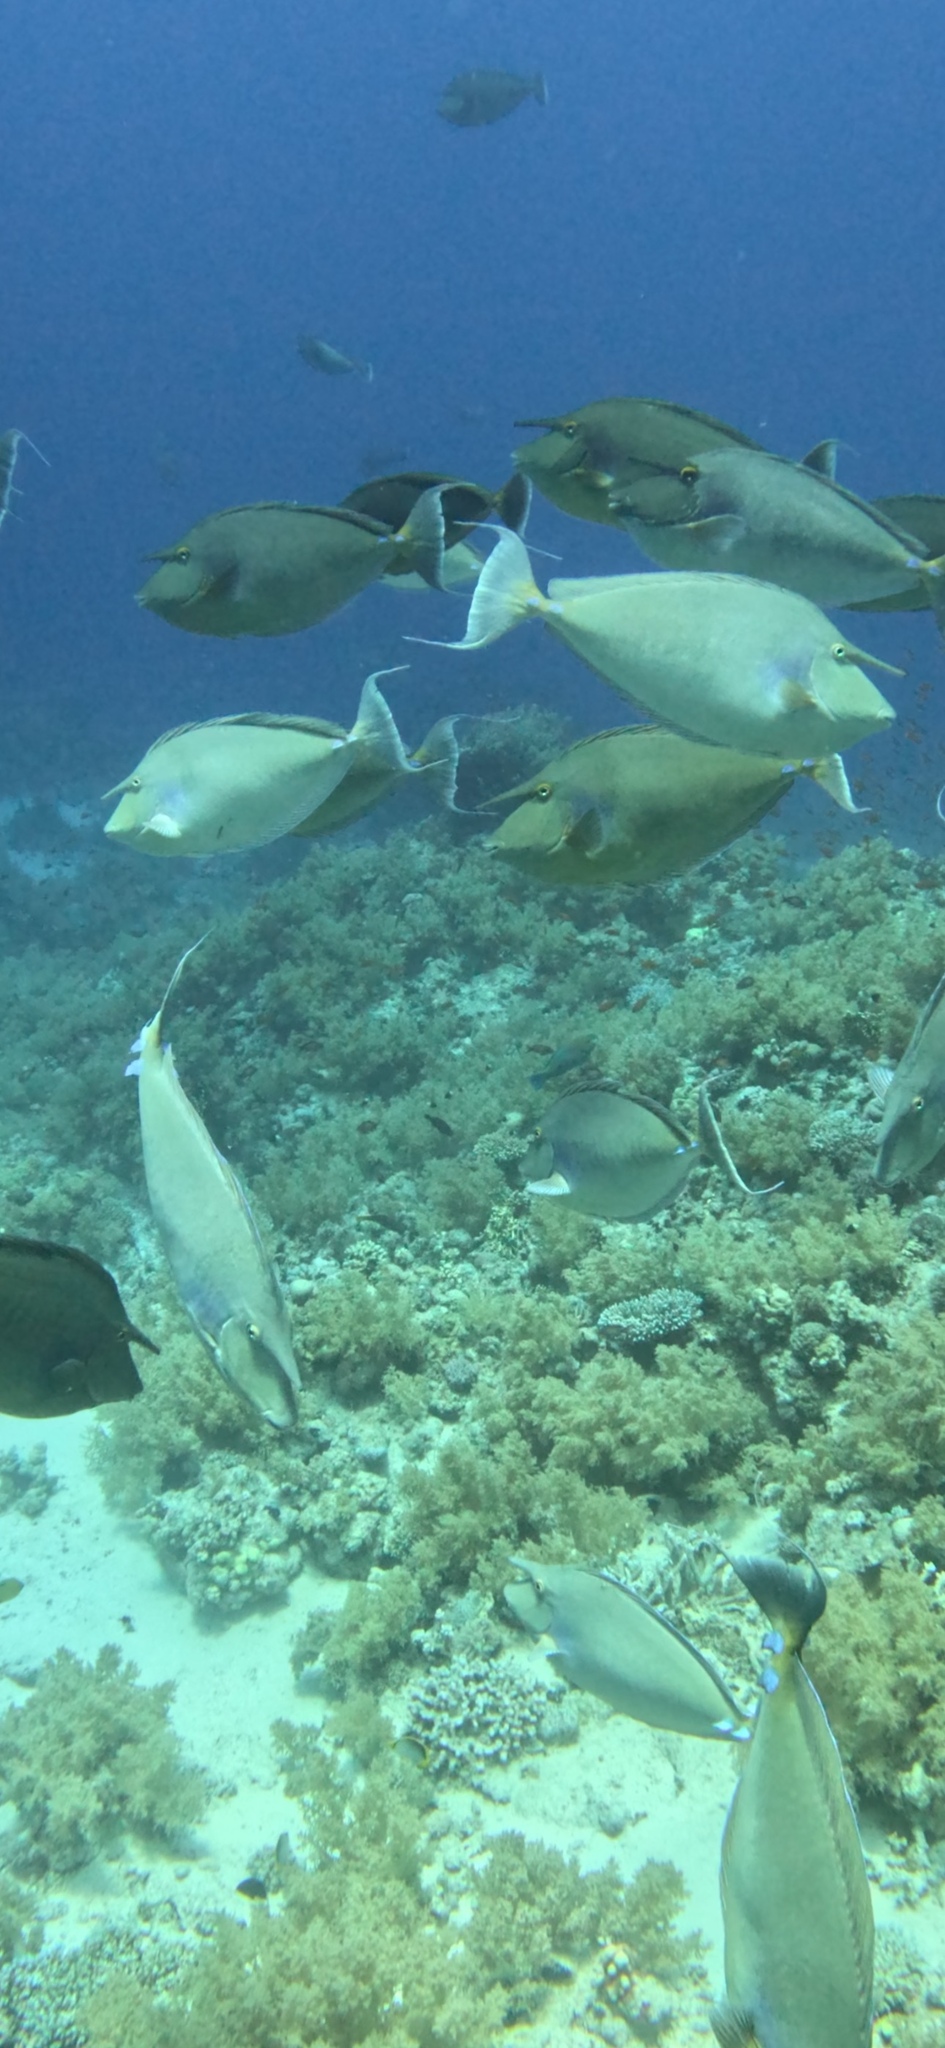
Naso unicornis (Bluespine Unicornfish)